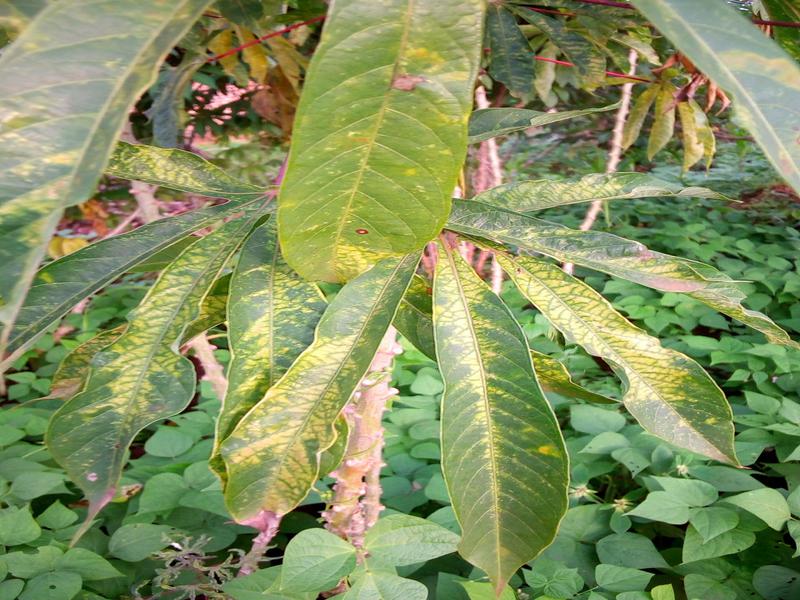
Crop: cassava
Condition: green_mottle